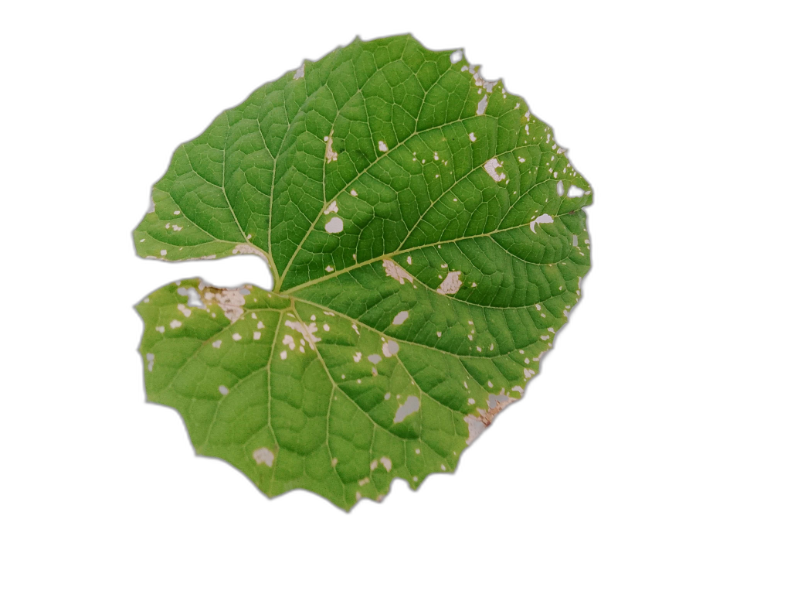
Crop: Zucchini
Label: Insect_Damage